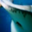
Label: ray